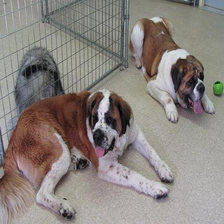
Species: dog
Breed: saint bernard